Racal suit

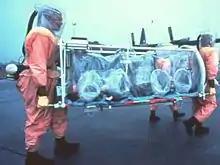
Details of the suit components

The main body of the protective suit consists of a lightweight coverall made of polyvinyl chloride (PVC), rubber gloves, and rubber boots. Originally, the coverall was in a bright orange color, and the Racal suit was known as an orange suit.